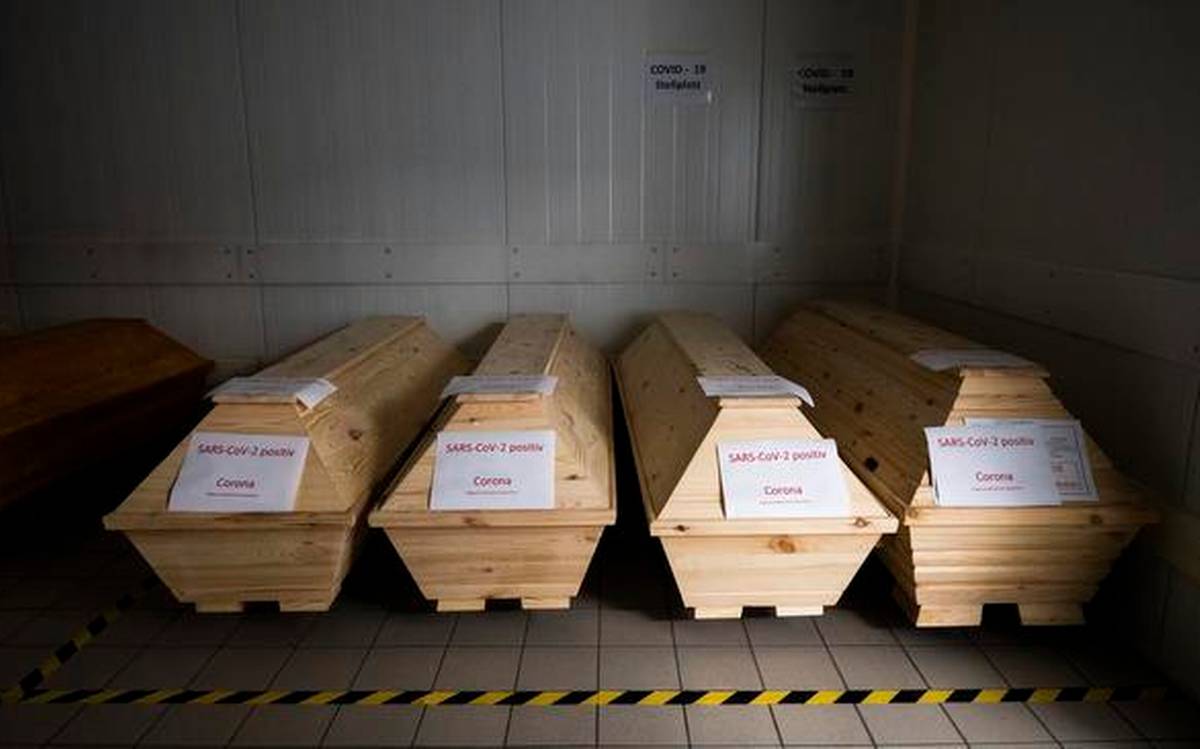
Label: cardboard